Prehistory

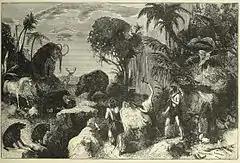
A nineteenth century concept of early humans in a wilderness

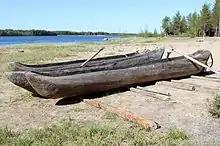
Dugout canoe

The beginning of prehistory is normally taken to be marked by human-like beings appearing on Earth. The date marking its end is typically defined as the advent of the contemporary written historical record.